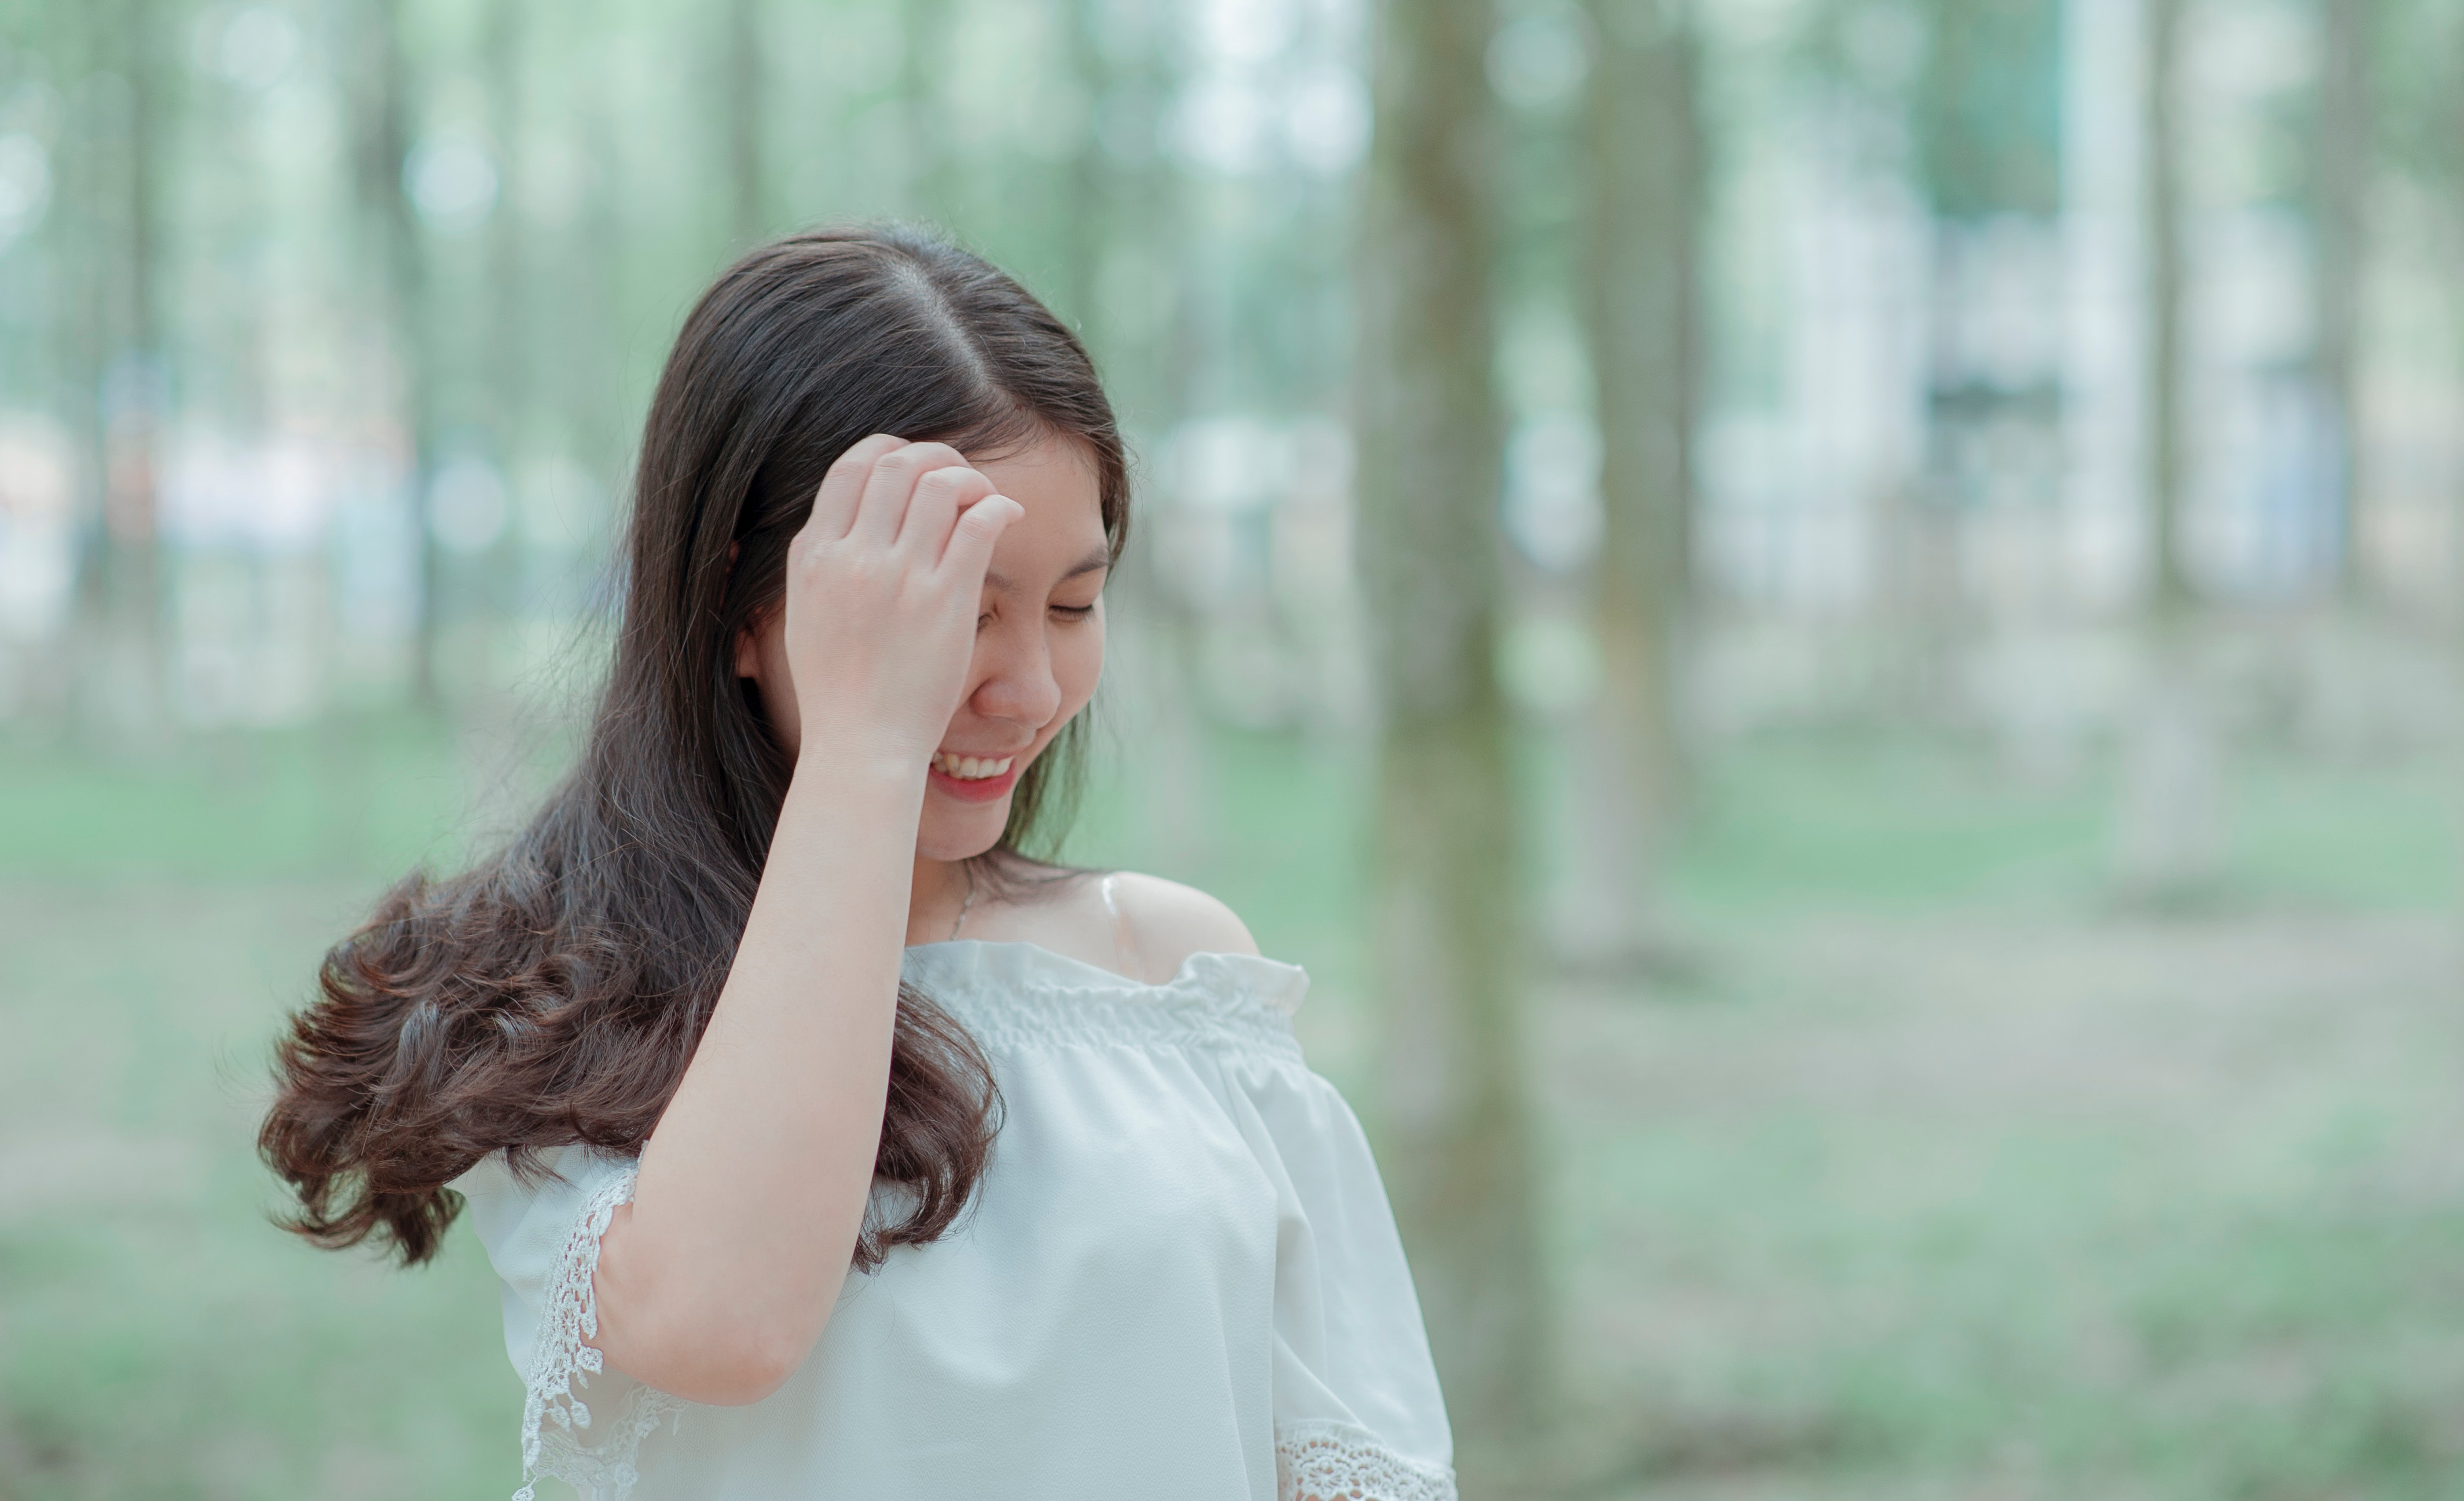
hair, People in nature, photograph, skin, beauty, shoulder, hairstyle, long hair, eye, photography, forehead, brown hair, lip, tree, joint, smile, summer, spring, happy, dress, sunlight, portrait photography, black hair, neck, forest, portrait, plant, sitting, photo shoot, ear